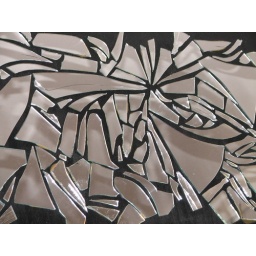
a mirror in my house-sitting house